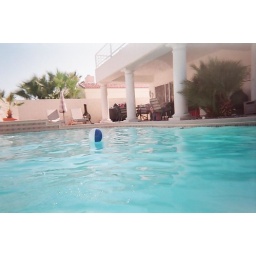
lone beach ball in a big pool